Uruguay

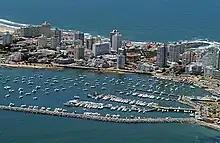
Punta del Este is one of the main tourist destinations in the Southern Cone.

With of continental land and of territorial waters, Uruguay is the second-smallest sovereign nation in South America (after Suriname) and the third smallest territory (French Guiana is the smallest). The landscape features mostly rolling plains and low hill ranges ("cuchillas") with a fertile coastal lowland. Uruguay has of coastline. The highest point in the country is the Cerro Catedral, whose peak reaches AMSL in the "Sierra Carapé" hill range. To the southwest is the Río de la Plata, the estuary of the Uruguay River (the river which forms the country's western border).